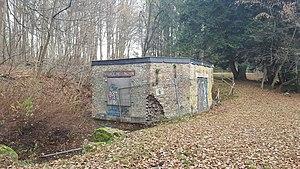
Source Wellington, Spa, Belgique
La source Wellington appelée aussi source duc de Wellington est une source de la région de Spa et plus précisément de la localité de Nivezé dans sa partie de territoire appartenant à la commune de Jalhay.